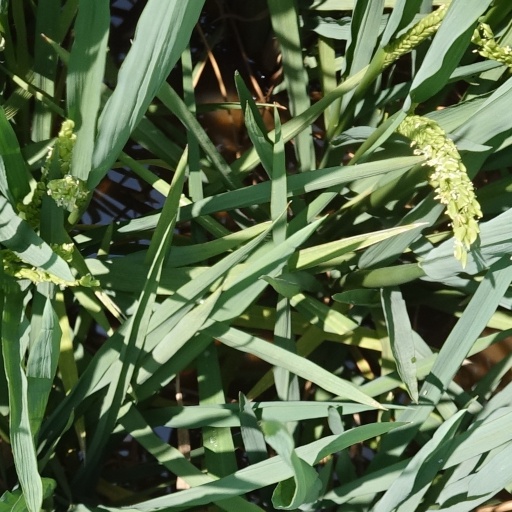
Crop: rice